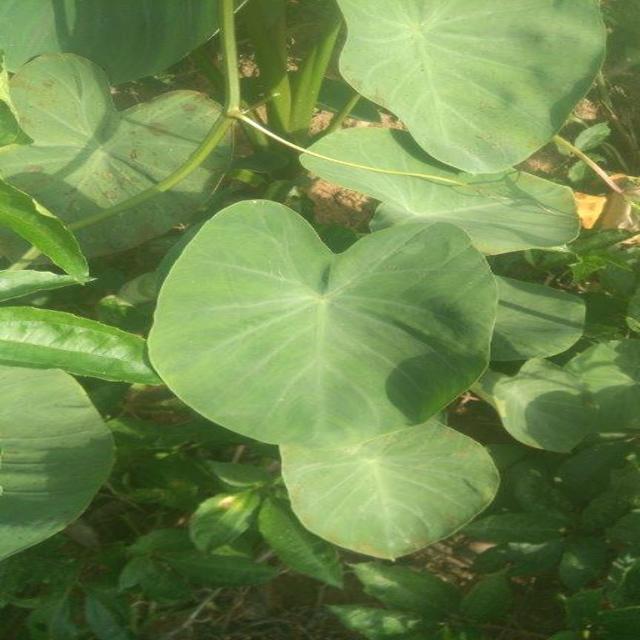
Label: Healthy